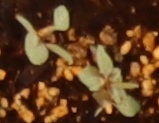
Label: Redroot Pigweed